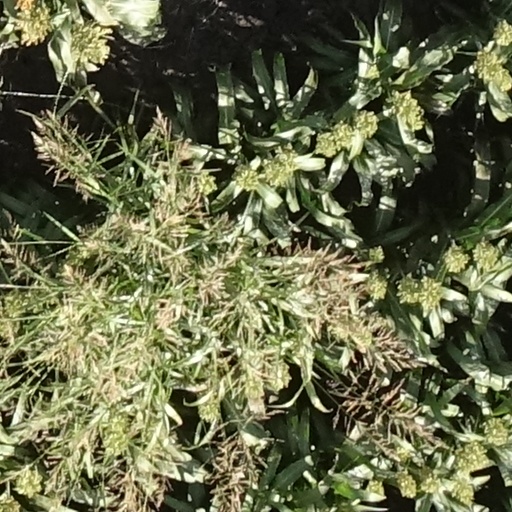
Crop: sorghum